Clinton Commercial Historic District (Clinton, South Carolina)

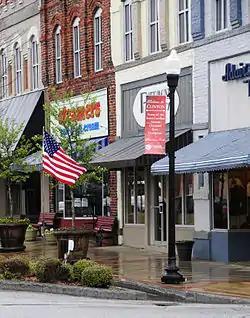

Clinton Commercial Historic District is a national historic district located at Clinton, Laurens County, South Carolina. It encompasses 37 contributing buildings in the central business district of Clinton. The district predominantly comprises late-19th and early-20th century commercial buildings, and also contains two bank buildings; a five-section warehouse; a former city hall; a large, industrial building; a Masonic temple; and a small, landscaped park.